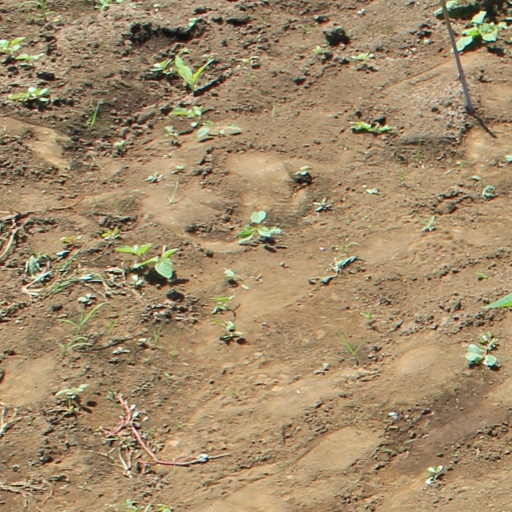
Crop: soybean